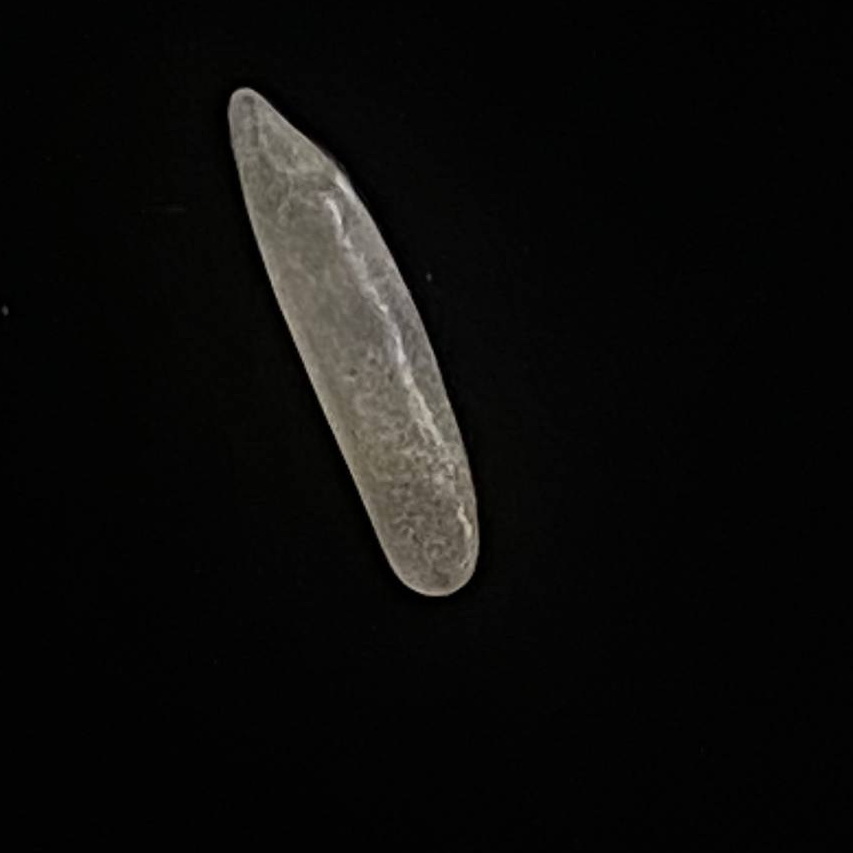
Rice variety: Bashmoti